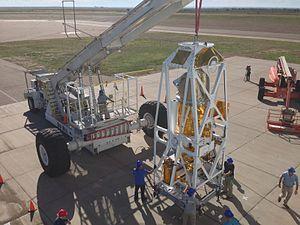
Le Goddard Space Flight Center, est le principal centre de la NASA consacré à la recherche scientifique. Il est fondé le 1ᵉʳ mai 1959 et emploie environ 10 000 personnes. Le centre est spécialisé dans la conception et la réalisation de missions dans le domaine de l'observation de la Terre, de l'astronomie, de la cosmologie et de l'étude du Soleil. Environ 250 missions spatiales scientifiques sont conçues au sein du centre Goddard, dont les missions du programme Explorer, les télescopes spatiaux James-Webb, INTEGRAL et SWIFT, l'observatoire cosmologique COBE et les satellites météorologiques de la NOAA.